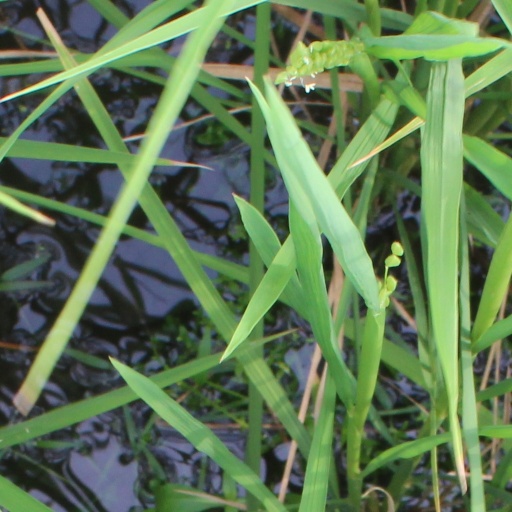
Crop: rice